Little Mix

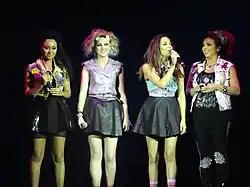
Little Mix in 2012

They reached the live shows section and were mentored by Tulisa. During the first live show on 8 October 2011, Rhythmix performed "Super Bass" by American recording artist Nicki Minaj. Their rendition was praised by the judges with Barlow calling them the "best girl band that's ever been on "The X Factor"." On 26 October 2011, it was announced that they would change their name following a dispute with Rhythmix, a Brighton-based children's music charity of the same name, after the programme tried to trademark "Rhythmix". A spokesman for "The X Factor" said, "At the request of the charity Rhythmix, the members of the girl group Rhythmix have decided to change their name, a decision which has the support of Syco and TalkbackTHAMES." It was reported that the group decided to make the change, with no legal requirement to do so, to avoid any difficulties for the charity. On 28 October 2011, it was announced that the group's new name would be "Little Mix".